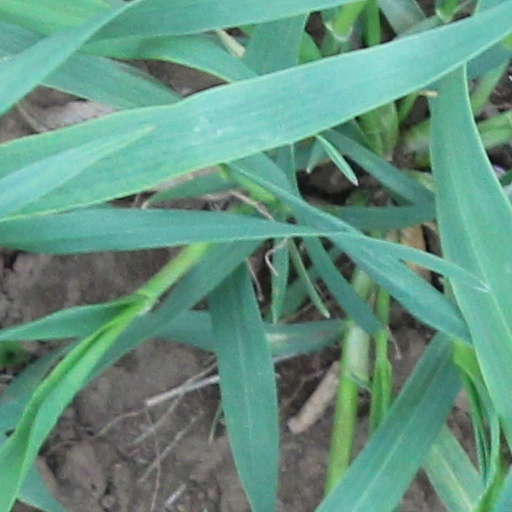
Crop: wheat